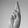
ASL letter: R